Selva (film)

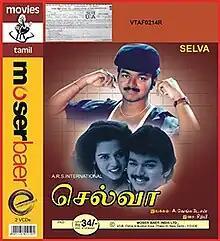
Poster

Selva is a 1996 Indian Tamil-language romantic action film directed by A. Venkatesh. The film stars Vijay, Swathi, Riva and Raghuvaran. The music is composed by Sirpy. The film was a successful venture.